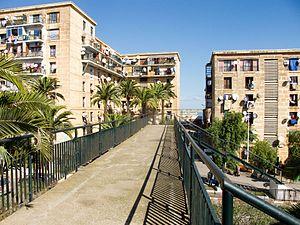
Diar el Mahçoul est une cité construite en 1954 sur les hauteurs de la ville d'Alger par l'architecte Fernand Pouillon.